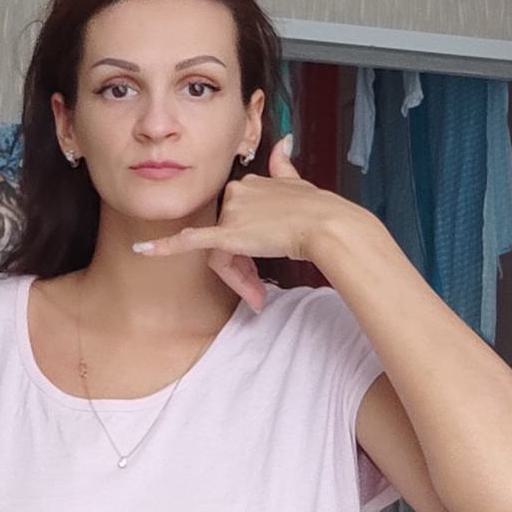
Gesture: call